2018 EFL Trophy final

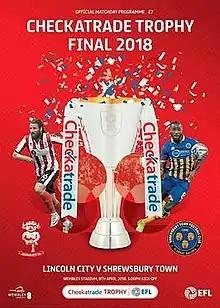
Match programme cover

The 2018 EFL Trophy Final was a football match that took place on 8 April 2018 at Wembley Stadium, London. It was the final match of the 2017–18 EFL Trophy, the 34th edition of the EFL Trophy, a competition for the 48 clubs in EFL League One and EFL League Two, and 16 under-21 sides from Premier League and EFL Championship clubs. It was contested by Lincoln City, from League Two, and Shrewsbury Town, from League One. Lincoln City won the game 1–0, with the goal scored by Elliott Whitehouse. It was Lincoln's first cup win in any competition.